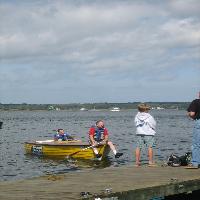
Weather: cloudy or overcast